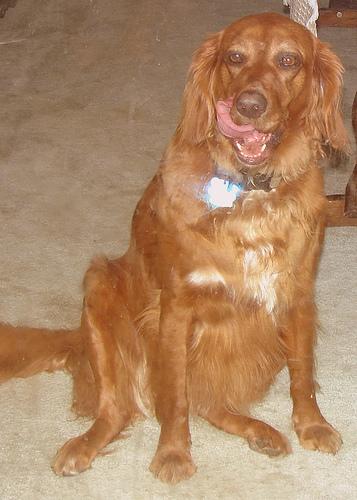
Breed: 207-n000011-Irish_setter